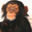
Label: chimpanzee